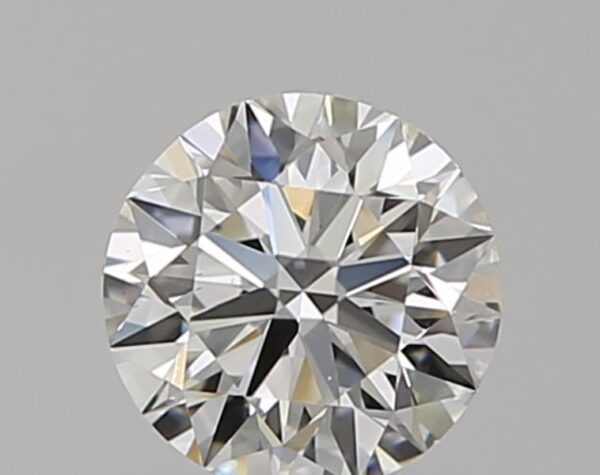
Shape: round
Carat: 0.6
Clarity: VS1
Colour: H
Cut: EX
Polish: EX
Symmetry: EX
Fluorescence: N
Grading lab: GIA
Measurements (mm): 5.34 x 5.38 x 3.35